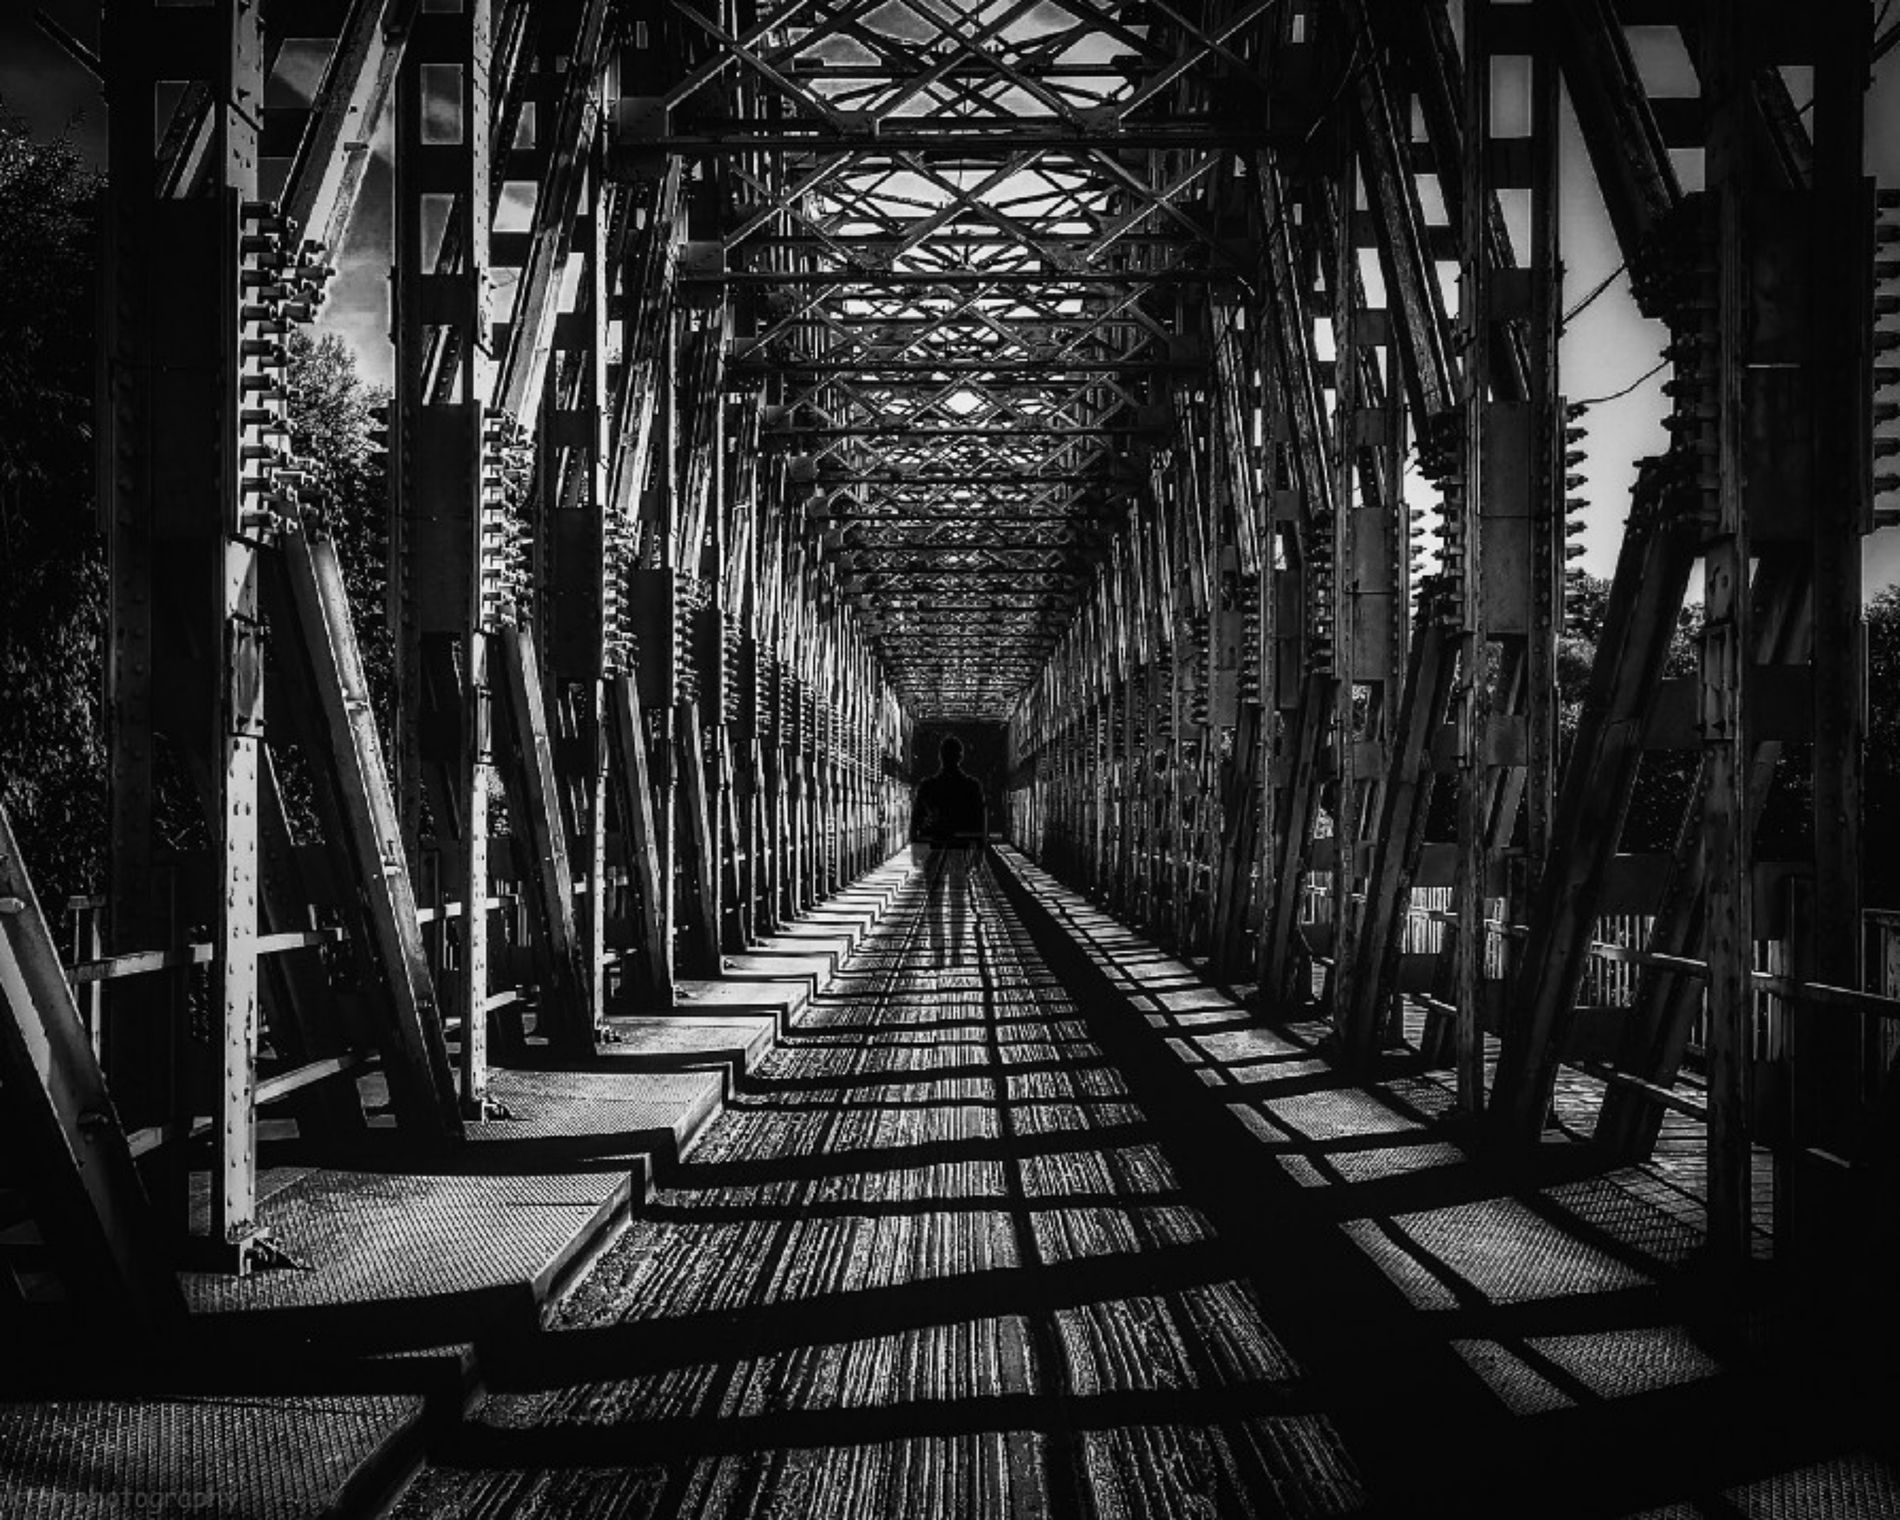
The Shadow through Steel.
A steel bridge from inside is like a path of metal bars, with a silhouette of a person inside near the end of this path.
A Wide-angled shot, captured in daylight, but in black and white effect. The monochrome effect enhances the shot's details, with a sense of artistic and dramatic atmosphere, which evokes a sad feeling and is lost.
Labels: Architecture, Building, Corridor, Indoors, Path, Walkway, Person, Housing, Outdoors, Nature, Garden, House, Porch, City, Staircase, Sidewalk, Water, Waterfront, Urban, Road, Street, Tunnel, Boardwalk, Bridge, Patio, Pergola, Handrail, Arch, Silhouette